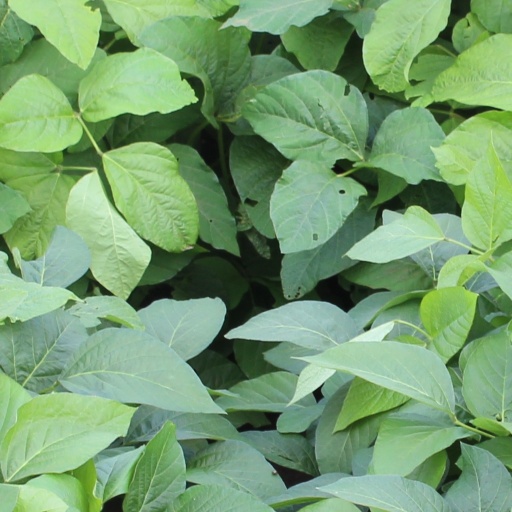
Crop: soybean